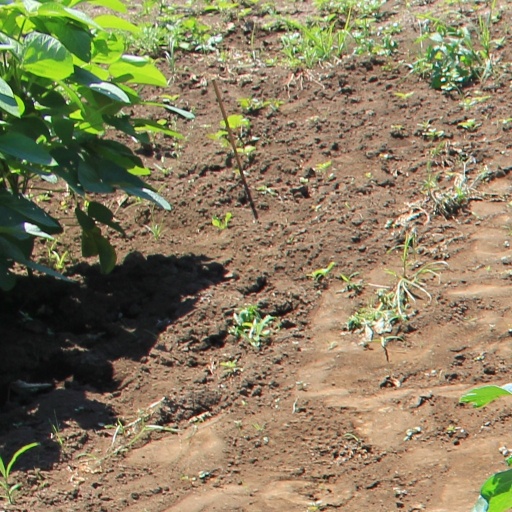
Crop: soybean